Aniek van Koot

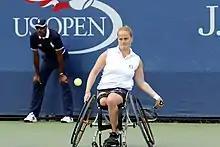

During the 2013 season van Koot won titles in Baton Rouge, Olot, and Jambes. Van Koot has made finals in Sydney, Melbourne, Nottingham and St Louis. At the Australian Open van Koot claimed her first Grand Slam singles title. Van Koot competed in the other Grand Slam events losing in the semi-final of Roland Garros but winning the US Open. As a result of her success at the Australian Open and Esther Vergeer not playing, van Koot ascended to the world number one spot in the rankings. Van Koot lost the world number one spot to Sabine Ellerbrock in June after the French Open, but regained it following her success at the US Open. She held on to the position for the rest of the year and was named the 2013 ITF Wheelchair World Champion. With Jiske Griffioen, van Koot won the doubles title in Sydney and Nottingham. The pair won their first Australian, French and US Open titles and retained the Wimbledon crown to complete the Grand Slam. Their only defeat came in the final of St Louis, their first since the Paralympic final. Van Koot also won doubles titles with Buis in Baton Rouge, Helout partnered van Koot to the title in Olot and in Jambes she won with Sharon Walraven. When partnering Lucy Shuker, van Koot finished as the runner up in Paris. Van Koot's season was curtailed by injury ruling her out of the season ending Masters.